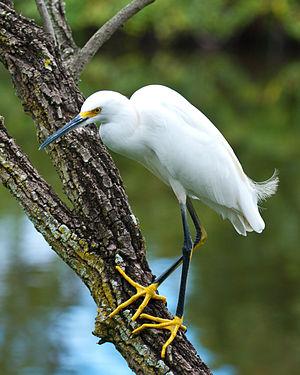
L'Aigrette neigeuse est une espèce d'oiseaux appartenant à la famille des Ardeidae. Elle se distingue par ses pieds jaunes.
La province d'Entre Ríos est une province de l'Argentine située au nord de la province de Buenos Aires, au sud de la province de Corrientes, à l'est de la province de Santa Fe et à l'ouest de l'Uruguay.
La province de Santiago del Estero est une province de l'Argentine, située dans la région du Gran Chaco, dans le centre-nord du pays. Sa capitale est la ville de Santiago del Estero. En 2010 la population recensée se montait à 896 461 habitants. En 2018 sa population était estimée à 958 000 habitants.